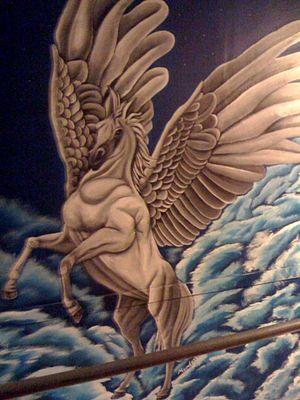
Graffiti représentant Pégase effrayé, peint à Pittsburgh
Pégase est un cheval ailé divin, l'une des créatures fantastiques les plus célèbres de la mythologie grecque. Généralement blanc, ayant pour père Poséidon, Pégase naît avec son frère Chrysaor du sang de la Gorgone Méduse, lorsqu'elle est décapitée par le héros Persée. D'après les poètes gréco-romains, il monte au ciel après sa naissance et se met au service de Zeus, qui le charge d'apporter les éclairs et le tonnerre sur l’Olympe.